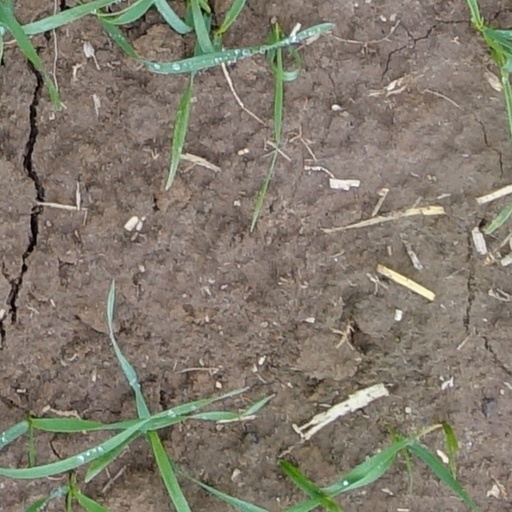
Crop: wheat